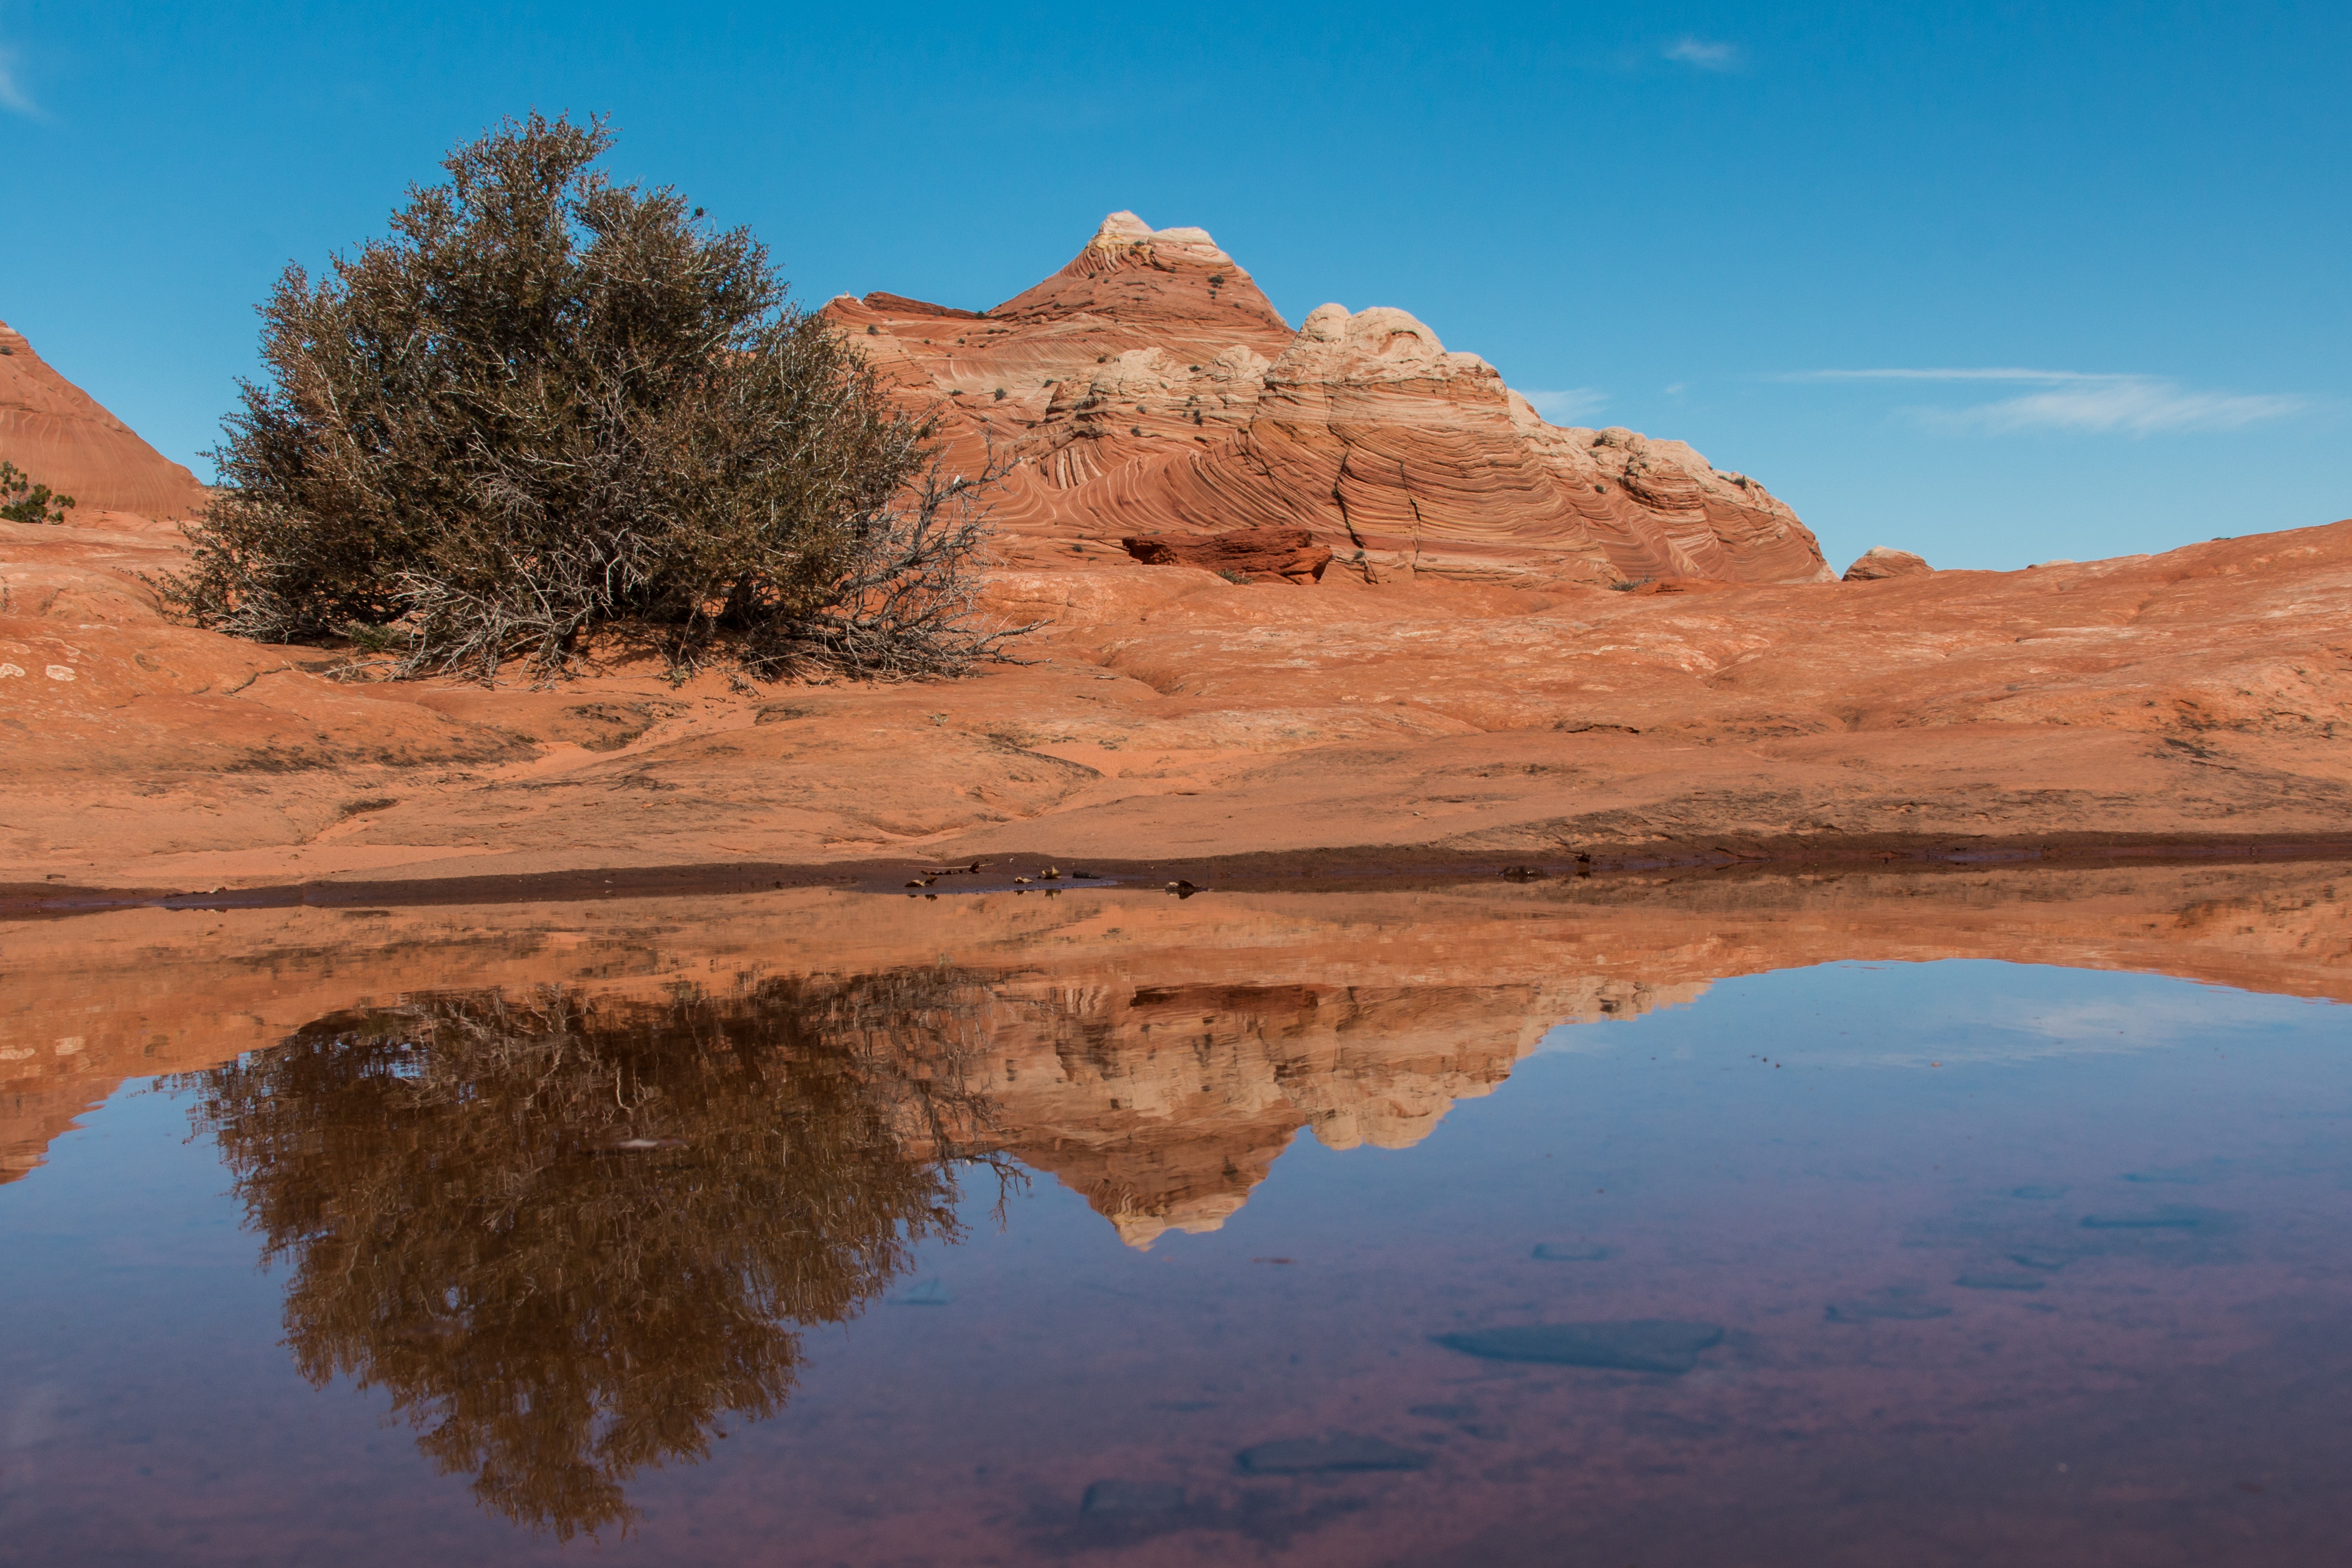
landscape, nature, rock, wilderness, mountain, cloud, sky, hill, desert, lake, sandstone, valley, reflection, reservoir, desert landscape, outdoors, geology, plateau, geological, loch, southwest, wadi, butte, landform, natural environment, geographical feature, aeolian landform, mountainous landforms